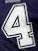
Number: 4